Jean-Jacques Germain Pelet-Clozeau

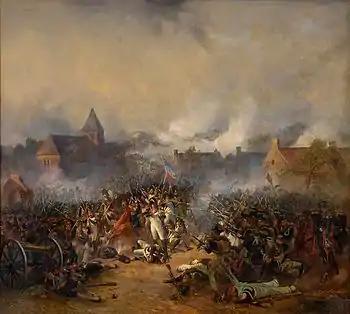
Fighting in Plancenoit during the Battle of Waterloo

Pelet was promoted general of brigade on 12 April 1813. In that year's campaign, Pelet first served with Marshal Auguste de Marmont's VI Corps and later with François Rouget's 4th Young Guard Division. At the Battle of Dresden on 26–27 August 1813, Pelet led the 2nd Brigade in Pierre Decouz's 3rd Young Guard Division in the I Young Guard Corps under Marshal Nicolas Oudinot. The brigade consisted of two battalions each of the 9th and 10th Voltiguer Regiments. Pelet's brigade included two battalions each of the 9th, 10th and 12th Voltiguer Regiments at the Battle of Leipzig on 16–19 October. In that action, Decouz's 2-brigade division numbered 4,731 soldiers.